Evidence for speciation by reinforcement

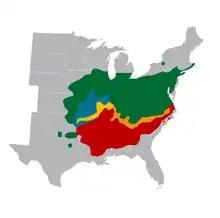
Distribution of the periodical cicadas in the U.S. The yellow area corresponds to the sympatric overlap of "Magicicada neotredecim" (blue) with "Magicicada tredecim" (red).

Where the ranges of the cicada species "Magicicada tredecim" and "M. neotredecim" overlap (where they are sympatric), the pitch of "M. neotredecim" male calling songs is roughly 1.7 kHz compared to 1.1 kHz for those of "M. tredecim", with corresponding female song pitch preference differences. In allopatric "M. neotredecim" populations, the mating call pitch is 1.3–1.5 kHz. The biogeography of the cicadas suggests that "M. neotredecim" originated after the retreat of the last glacial advance in North America.